Middlewich

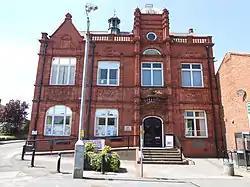
Middlewich Town Hall

There are two tiers of local government covering Middlewich, at civil parish (town) and unitary authority level: Middlewich Town Council and Cheshire East Council. The town council is based at the Town Hall, formerly known as Victoria Buildings, on Lewin Street. For national elections, the town forms part of the Mid Cheshire constituency.